UV-Vis absorption spectroelectrochemistry

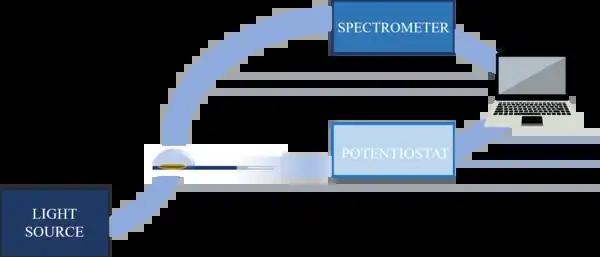
Normal transmission scheme

In normal reflection, the light beam travels in a perpendicular direction to the working electrode surface on which the reflection occurs. The reflected beam is collected to be analyzed in the spectrometer. It is also possible to work with other incidence and collection angles. This configuration is an alternative when the working electrode is non-transparent. In this configuration, the optical path-length in solution is on the order of twice the diffusion layer thickness. It should be noticed that growth of films on the electrode surface could cause optical interference phenomena. As it is based on reflection phenomenon, in many cases reflectance is used as unit of measurement instead of absorbance.